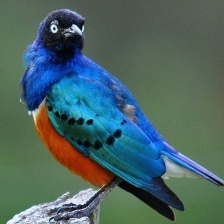
Species: SUPERB STARLING
Scientific name: LAMPROTORNIS SUPERBUS